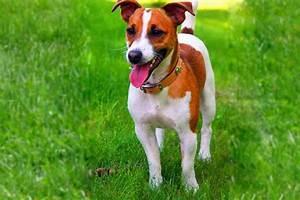
dog